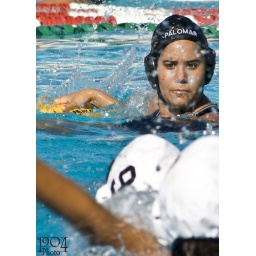
Palomar College girls water polo faces off against Mesa College